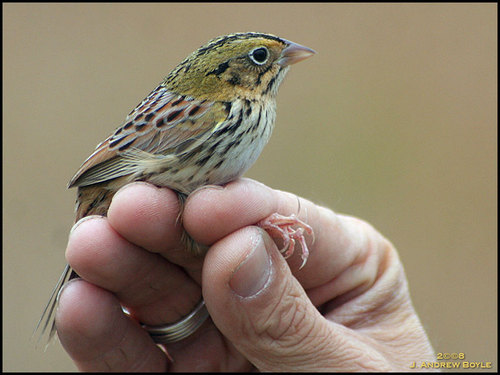
this tiny bird has black sripes with an orange head.
this bird has a tiny brown bill and tiny foot.
small grey black and orange bird with yellow and black head, medium pink tarsus and medium beak
this bird has a green and black head, a white and black belly, and light orange black and white wings.
this tiny bird has a black stripe along his crown and a small bill.
this bird has wings that are black and brown and has a yellow heada very small bird with a green head and polka dotted body.
this particular bird has a belly that is white with black patches
this is a very small bird that has yellow on its crown
this small bird has a short beak and distinct feathers.
Species: Henslow Sparrow